James Rosapepe

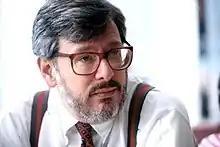
Rosapepe in 1999

On September 25, 1997, President Bill Clinton nominated Rosapepe to serve as the U.S. Ambassador to Romania. He was confirmed by the U.S. Senate on November 6, 1997, and was officially sworn in on January 20, 1998. In this capacity, Rosapepe helped integrate Romania into NATO and helped secure the country's support in the Kosovo War, and supported the country's transition to a democratic free market system by promoting U.S.-Romanian trade. He also criticized Cluj-Napoca mayor Gheorghe Funar for campaigning against a law granting rights to Romania's ethnic Hungarian minority. Rosapepe was the subject of an internal State Department report in which officials claimed that morale within the embassy plunged during his tenure and that the embassy often provided "inadequate" information on Romanian affairs, with communications often "tilted towards the Romanian perspective".